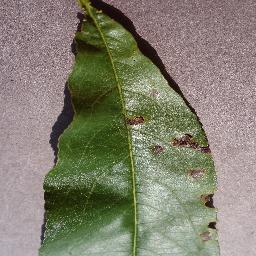
Label: Peach___Bacterial_spot